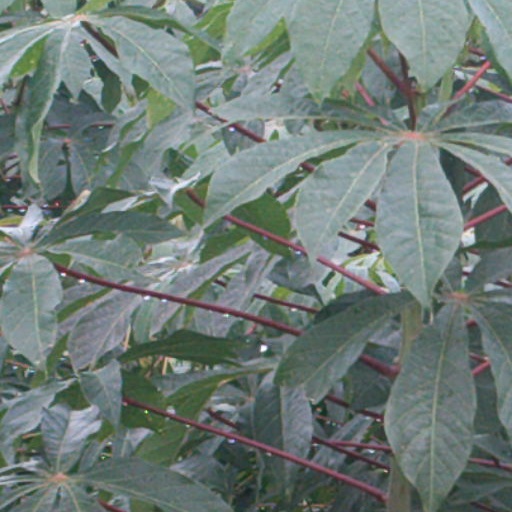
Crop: cassava